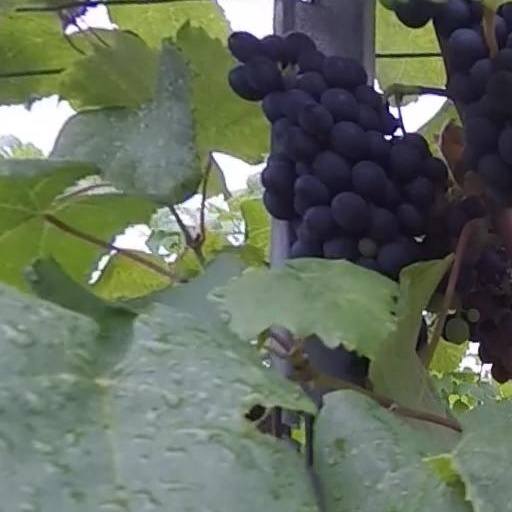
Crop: grape